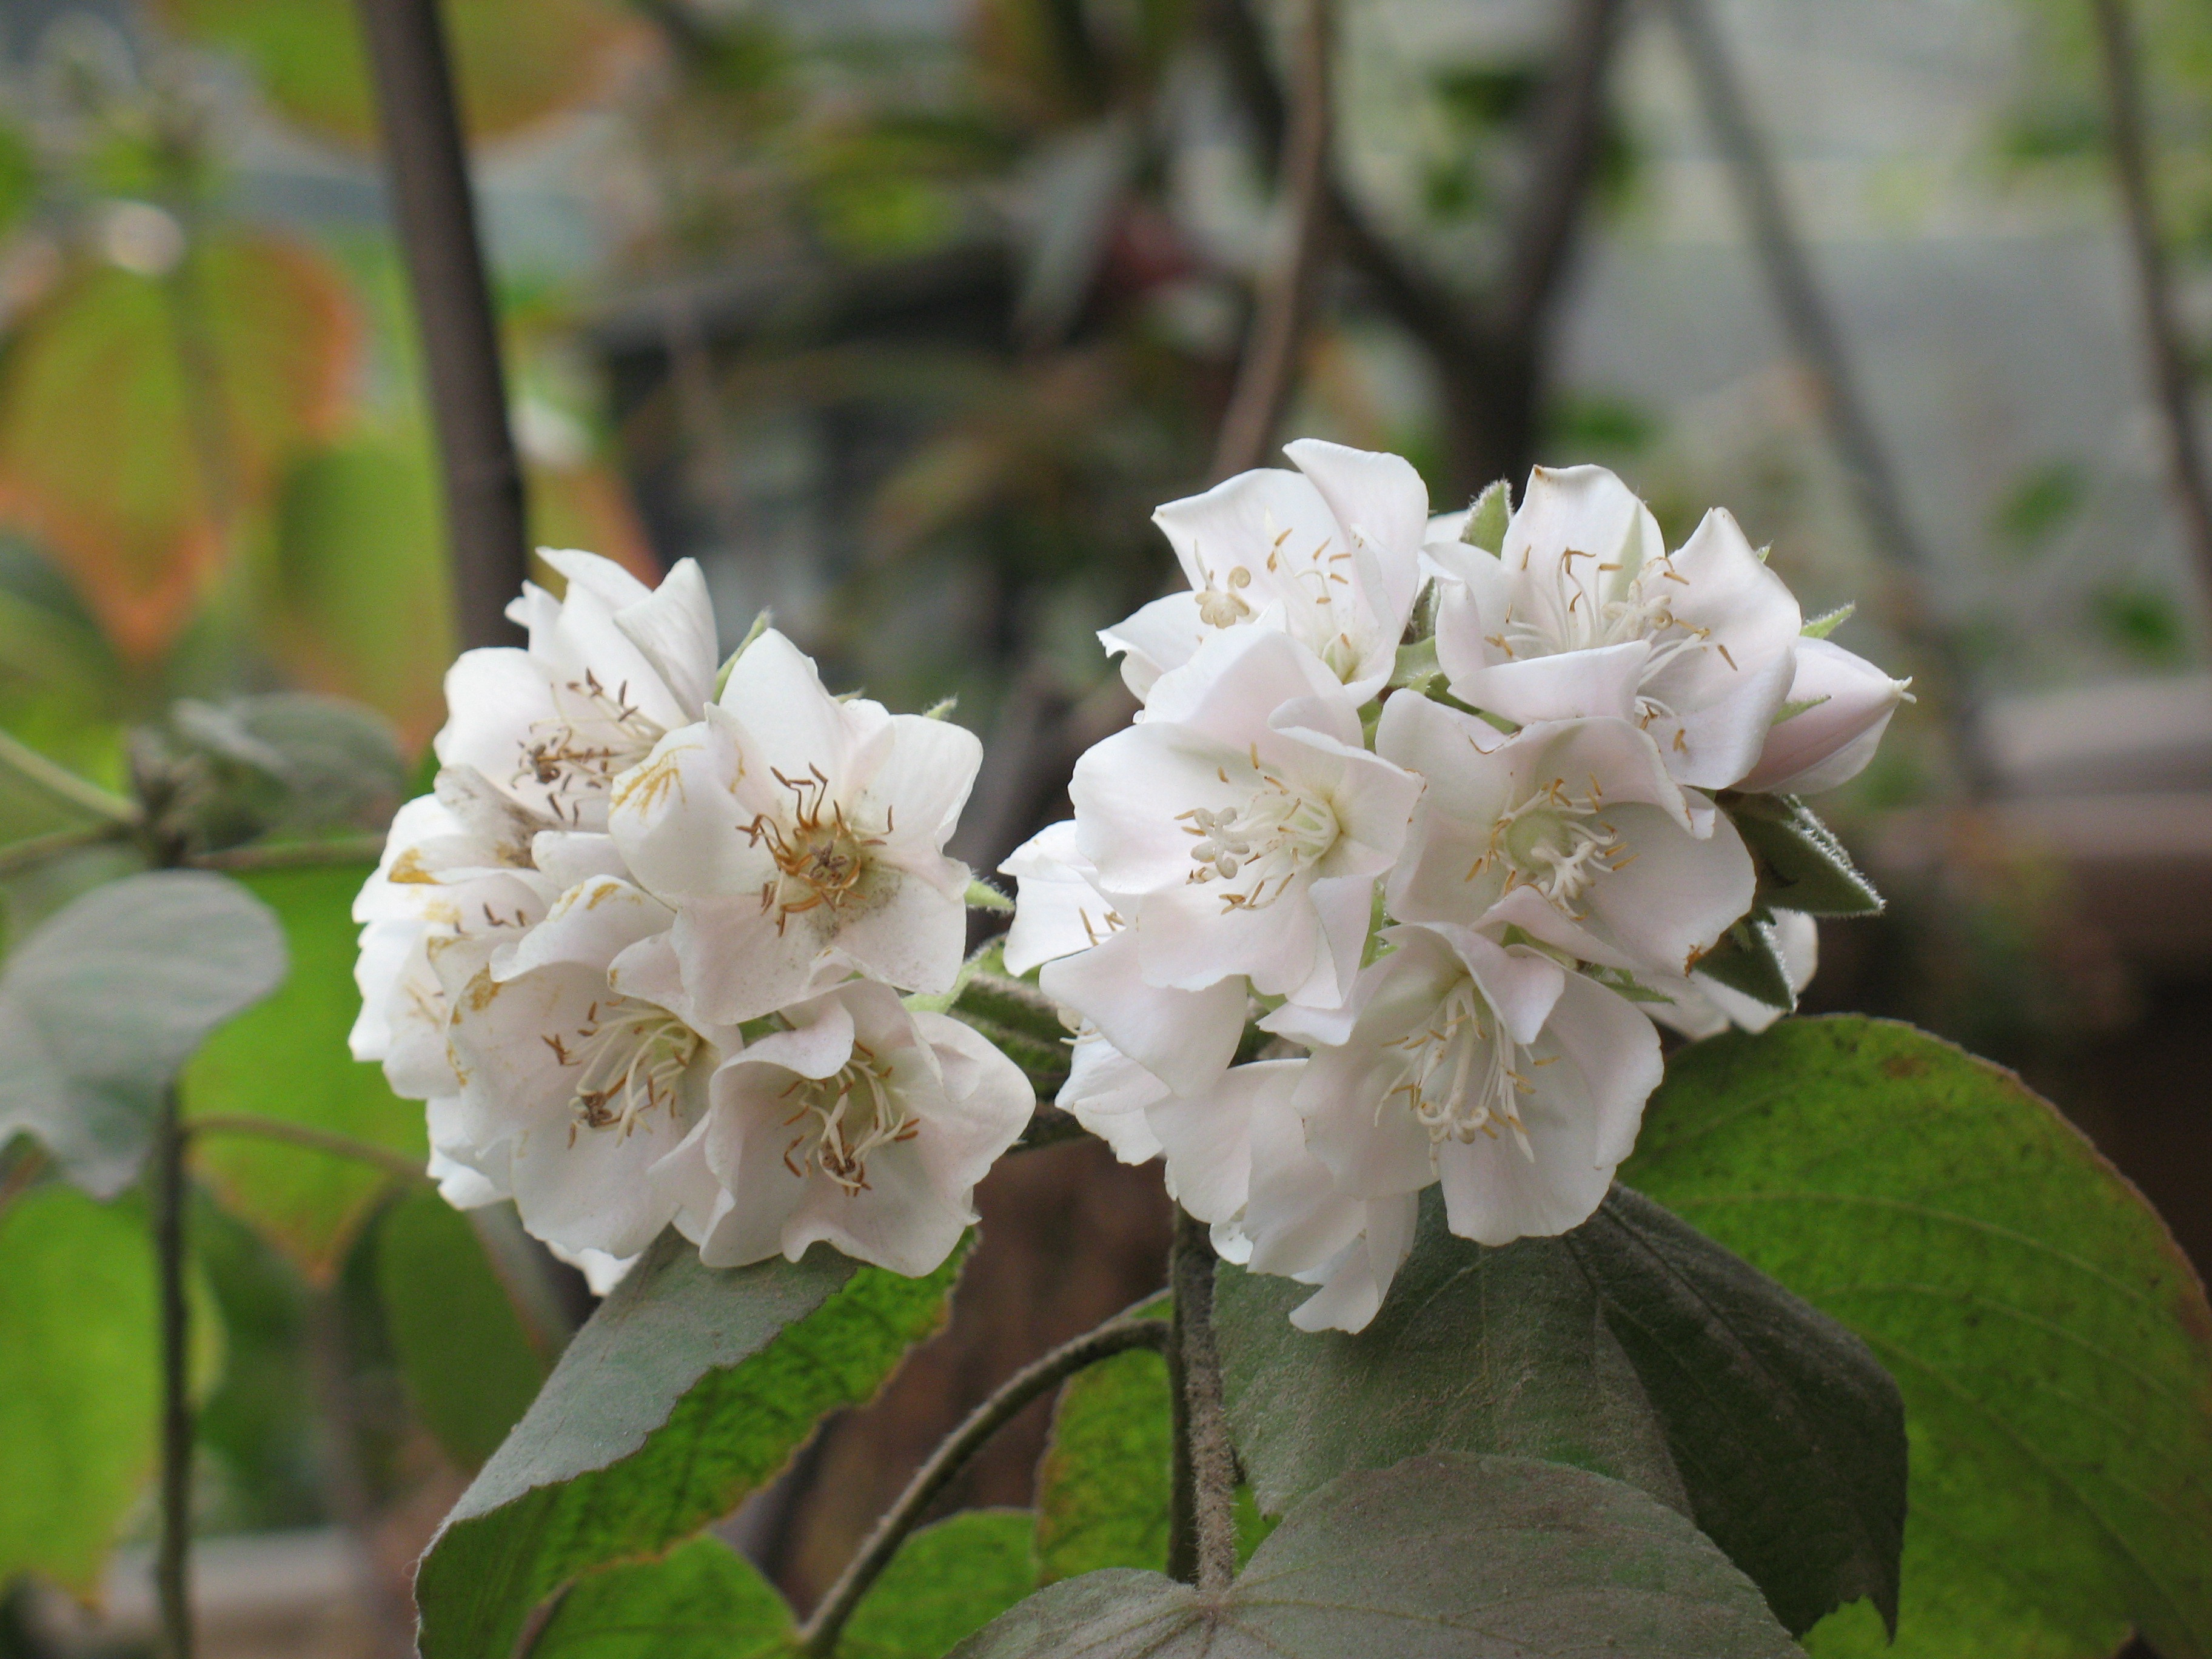
tree, nature, outdoor, branch, blossom, plant, white, leaf, flower, produce, botany, garden, flora, flowers, gardening, shrub, rhododendron, jasmine, flowering plant, rose family, woody plant, land plant